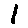
Label: 1